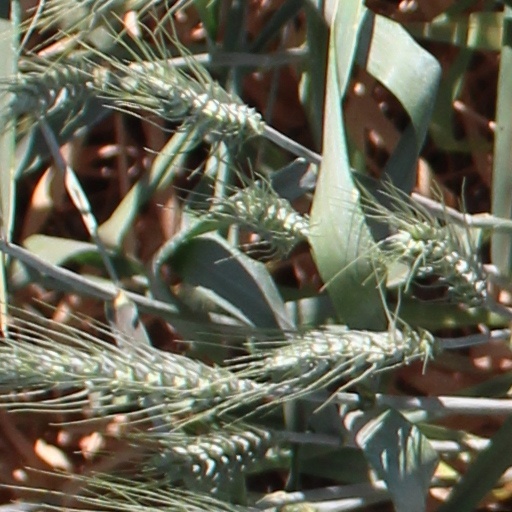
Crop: wheat